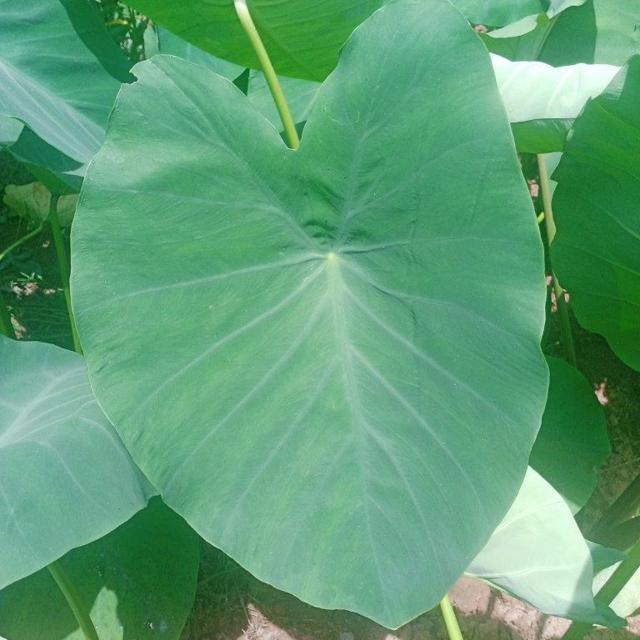
Label: Healthy